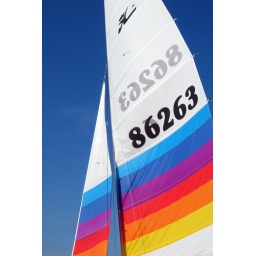
Alex and I were racing this sail boat around Port Elgin.